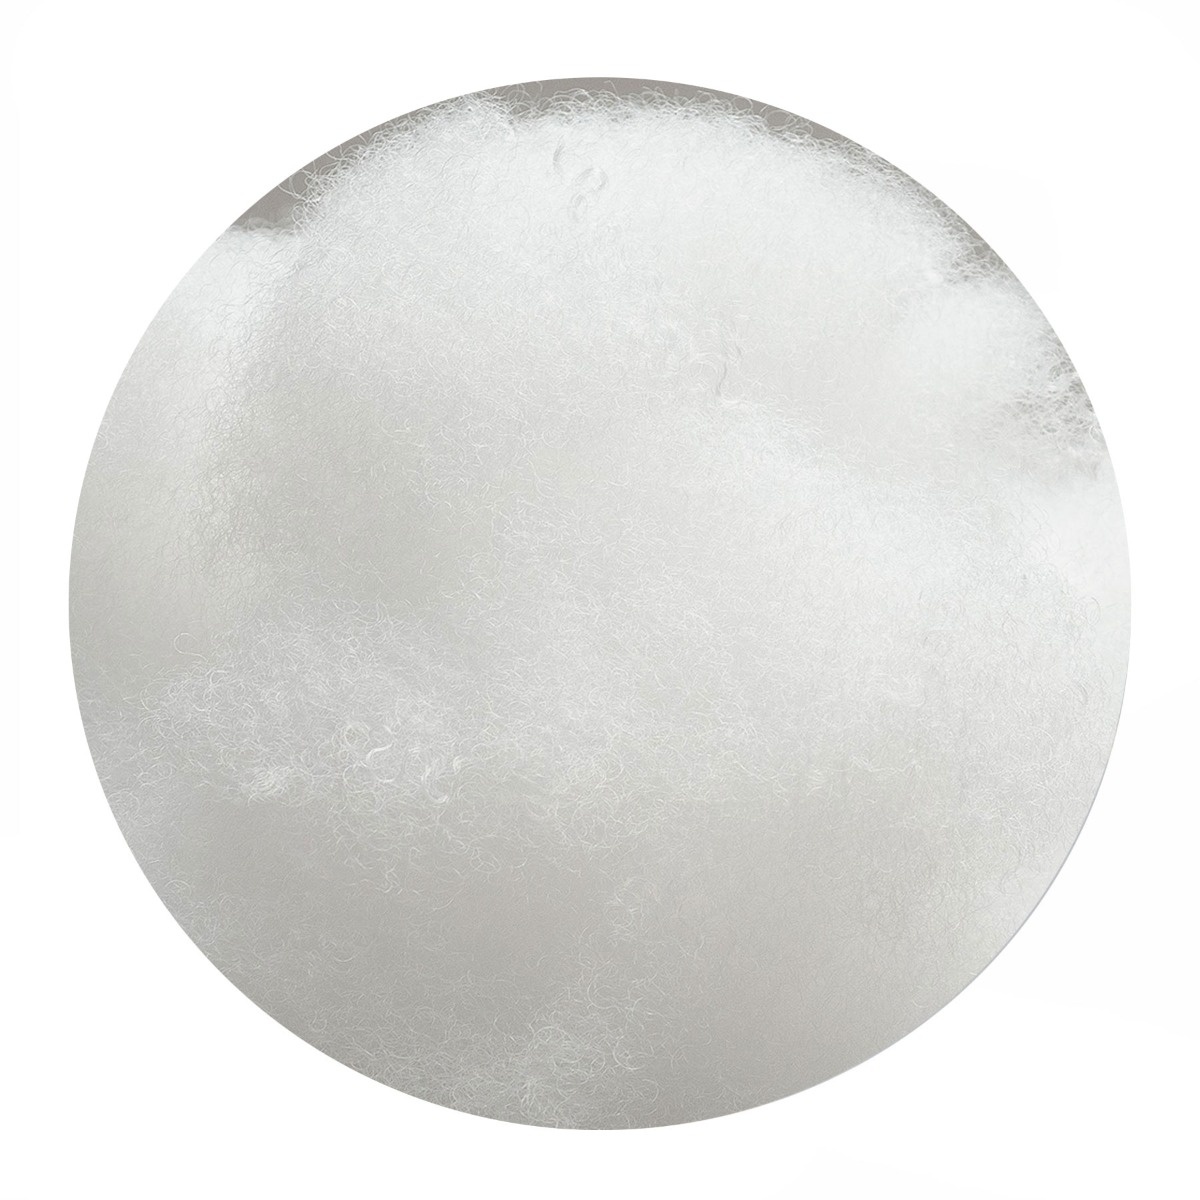
Easyrest Easy Fill Fibre 500 gram
Brand: Vivid Aura
This Easy Fill Fibre 500 gram by Easyrest comes with premium grade polyester filling ideal for toys, cushions, and other craft uses. It is made of Polyester that gives a high loft and a lovely soft bounce feel. Available in White colour. Features: Manufactured in Australia Resilient hollow Polyester filling Odurless Non allergic Washable Set Includes: 1 x Polyester Fill - 500 gram Fabrication: Polyester Care Instructions: Warm Hand Wash is recommended See label for detailed instructions before first use.
Category: Arts & Entertainment > Hobbies & Creative Arts > Arts & Crafts > Art & Crafting Materials > Filling & Padding Material